History of the Polish–Lithuanian Commonwealth (1648–1764)

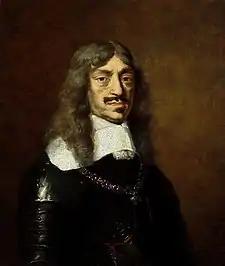
John Casimir, Władysław IV's half brother, was the third and last of the Vasa kings. He was also the last descendant of Władysław Jagiełło on the Polish–Lithuanian throne.

The economic breakdown in the Commonwealth in the second half of the 17th century has often been seen as a result of the destruction of the country caused by wars. There were also other depressing factors present that affected at that time large portions of Europe, to which the manorial, serfdom-based economy of the Commonwealth had tried to adjust. The particular solutions adopted resulted eventually in deterioration of the effectiveness of agricultural practices, lower productivity and pauperization of the rural population. But the degree to which the economic regression in the Commonwealth had progressed had no parallels in the economies of the neighboring countries, some of which practiced the same type of rural economy. While the war destruction that took place during the events of 1655–60 was particularly devastating, the Commonwealth was subjected to constant warfare from 1648 to 1720.